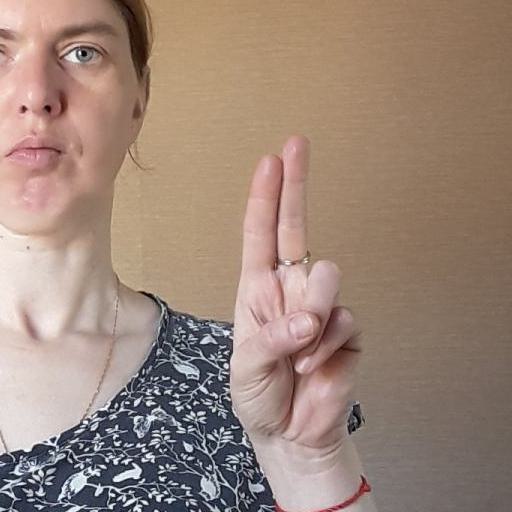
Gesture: two_up